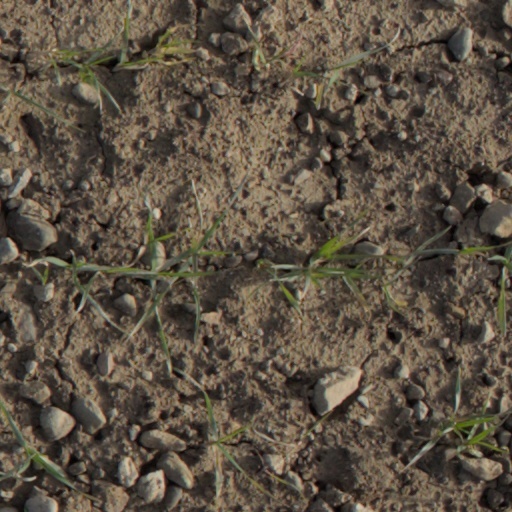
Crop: wheat